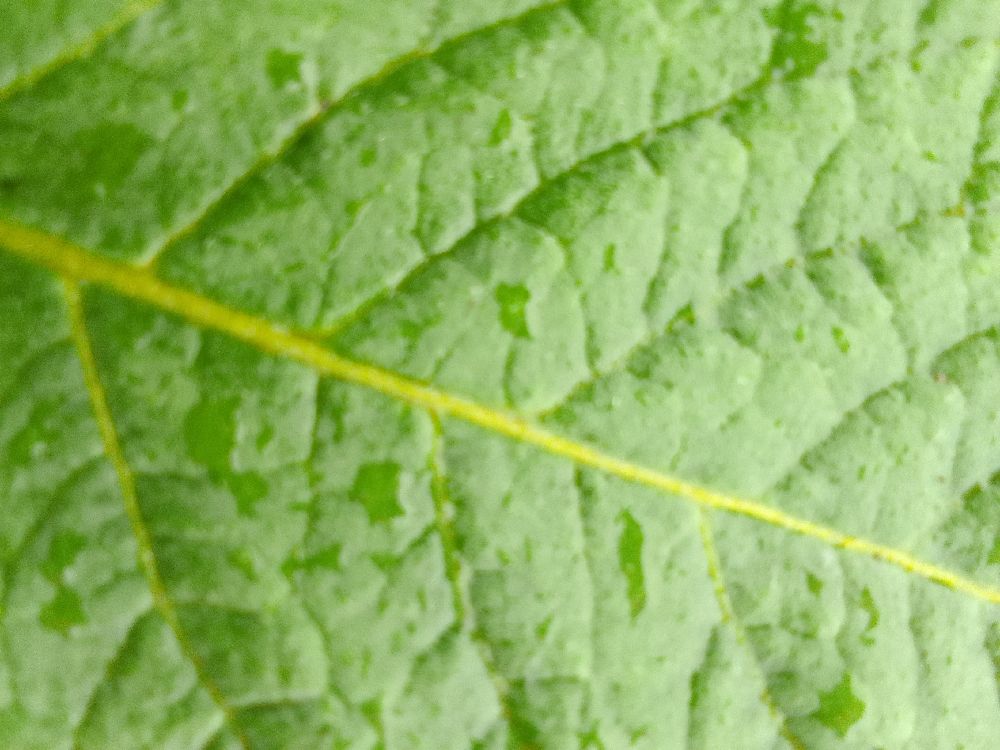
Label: Healthy